Sky position (RA, Dec in degrees): 338.924, 1.331
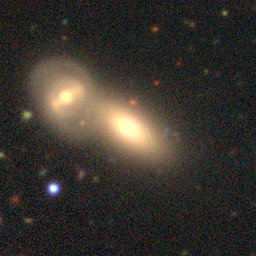
Galaxy morphology: Merging Galaxies